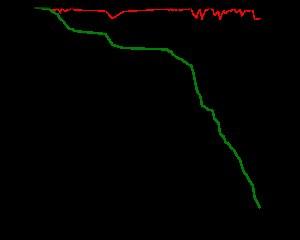
Le glacier d'Otemma se trouve en Suisse dans le canton du Valais. Il est situé au sud-ouest des Alpes valaisannes le long de la frontière avec l'Italie, au sud du Pigne d'Arolla. Il a une longueur de 8 kilomètres et une largeur de 1 kilomètre. Le glacier et ses névés couvrent une surface de 16 km². La Dranse de Bagnes émerge du glacier de l'Otemma. Ses eaux sont captées dans le lac de Mauvoisin avant de continuer jusqu'au Rhône.